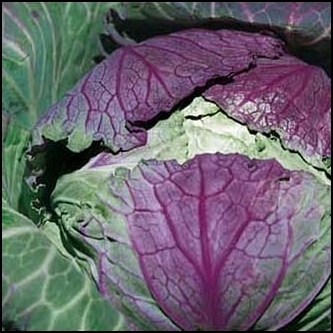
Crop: unknown
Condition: cabbage